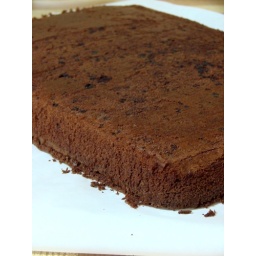
Black forest cake in the making..